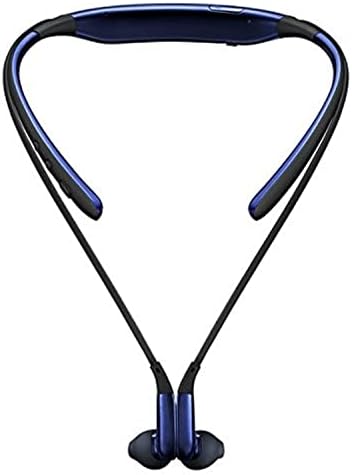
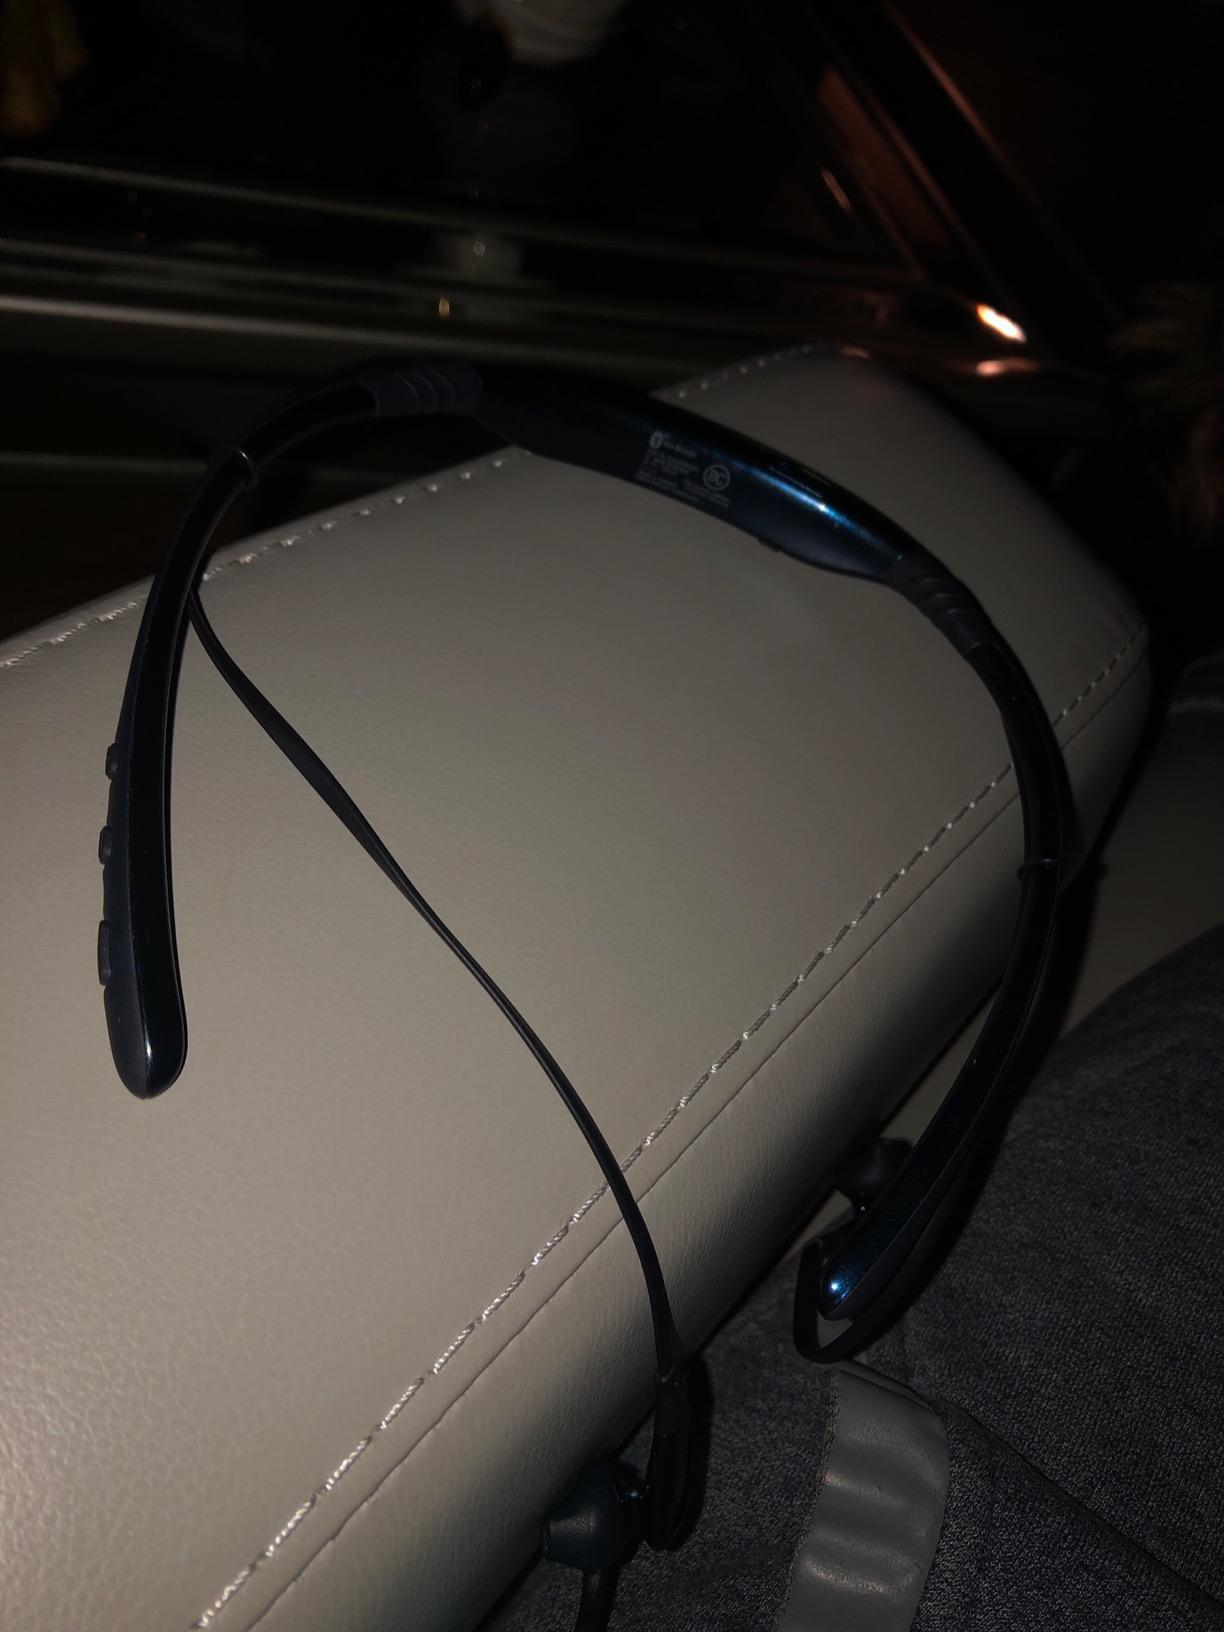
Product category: headphones
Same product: yes